Viennese coffee house culture

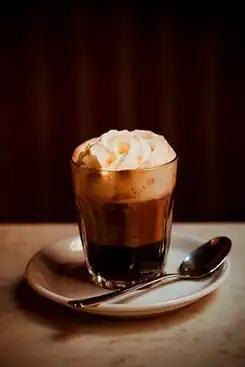
Einspänner Coffee: A Viennese specialty. It is a strong black coffee served in a glass topped with whipped cream. It comes with powder sugar served separately.

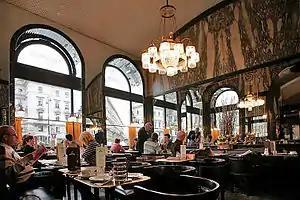
Café Schwarzenberg in Vienna

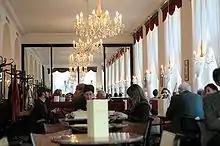
Café Dommayer in Vienna

Legend has it that soldiers of the Polish-Habsburg army, while liberating Vienna from the second Turkish siege in 1683, found a number of sacks with strange beans that they initially thought were camel feed and wanted to burn. The Polish king Jan III Sobieski granted the sacks to one of his officers named Jerzy Franciszek Kulczycki, who, according to Catholic priest Gottfried Uhlich in 1783 in his "History of the second Turkish Siege", was assumed to have started the first coffee house, the "Hof zur Blauen Flasche".